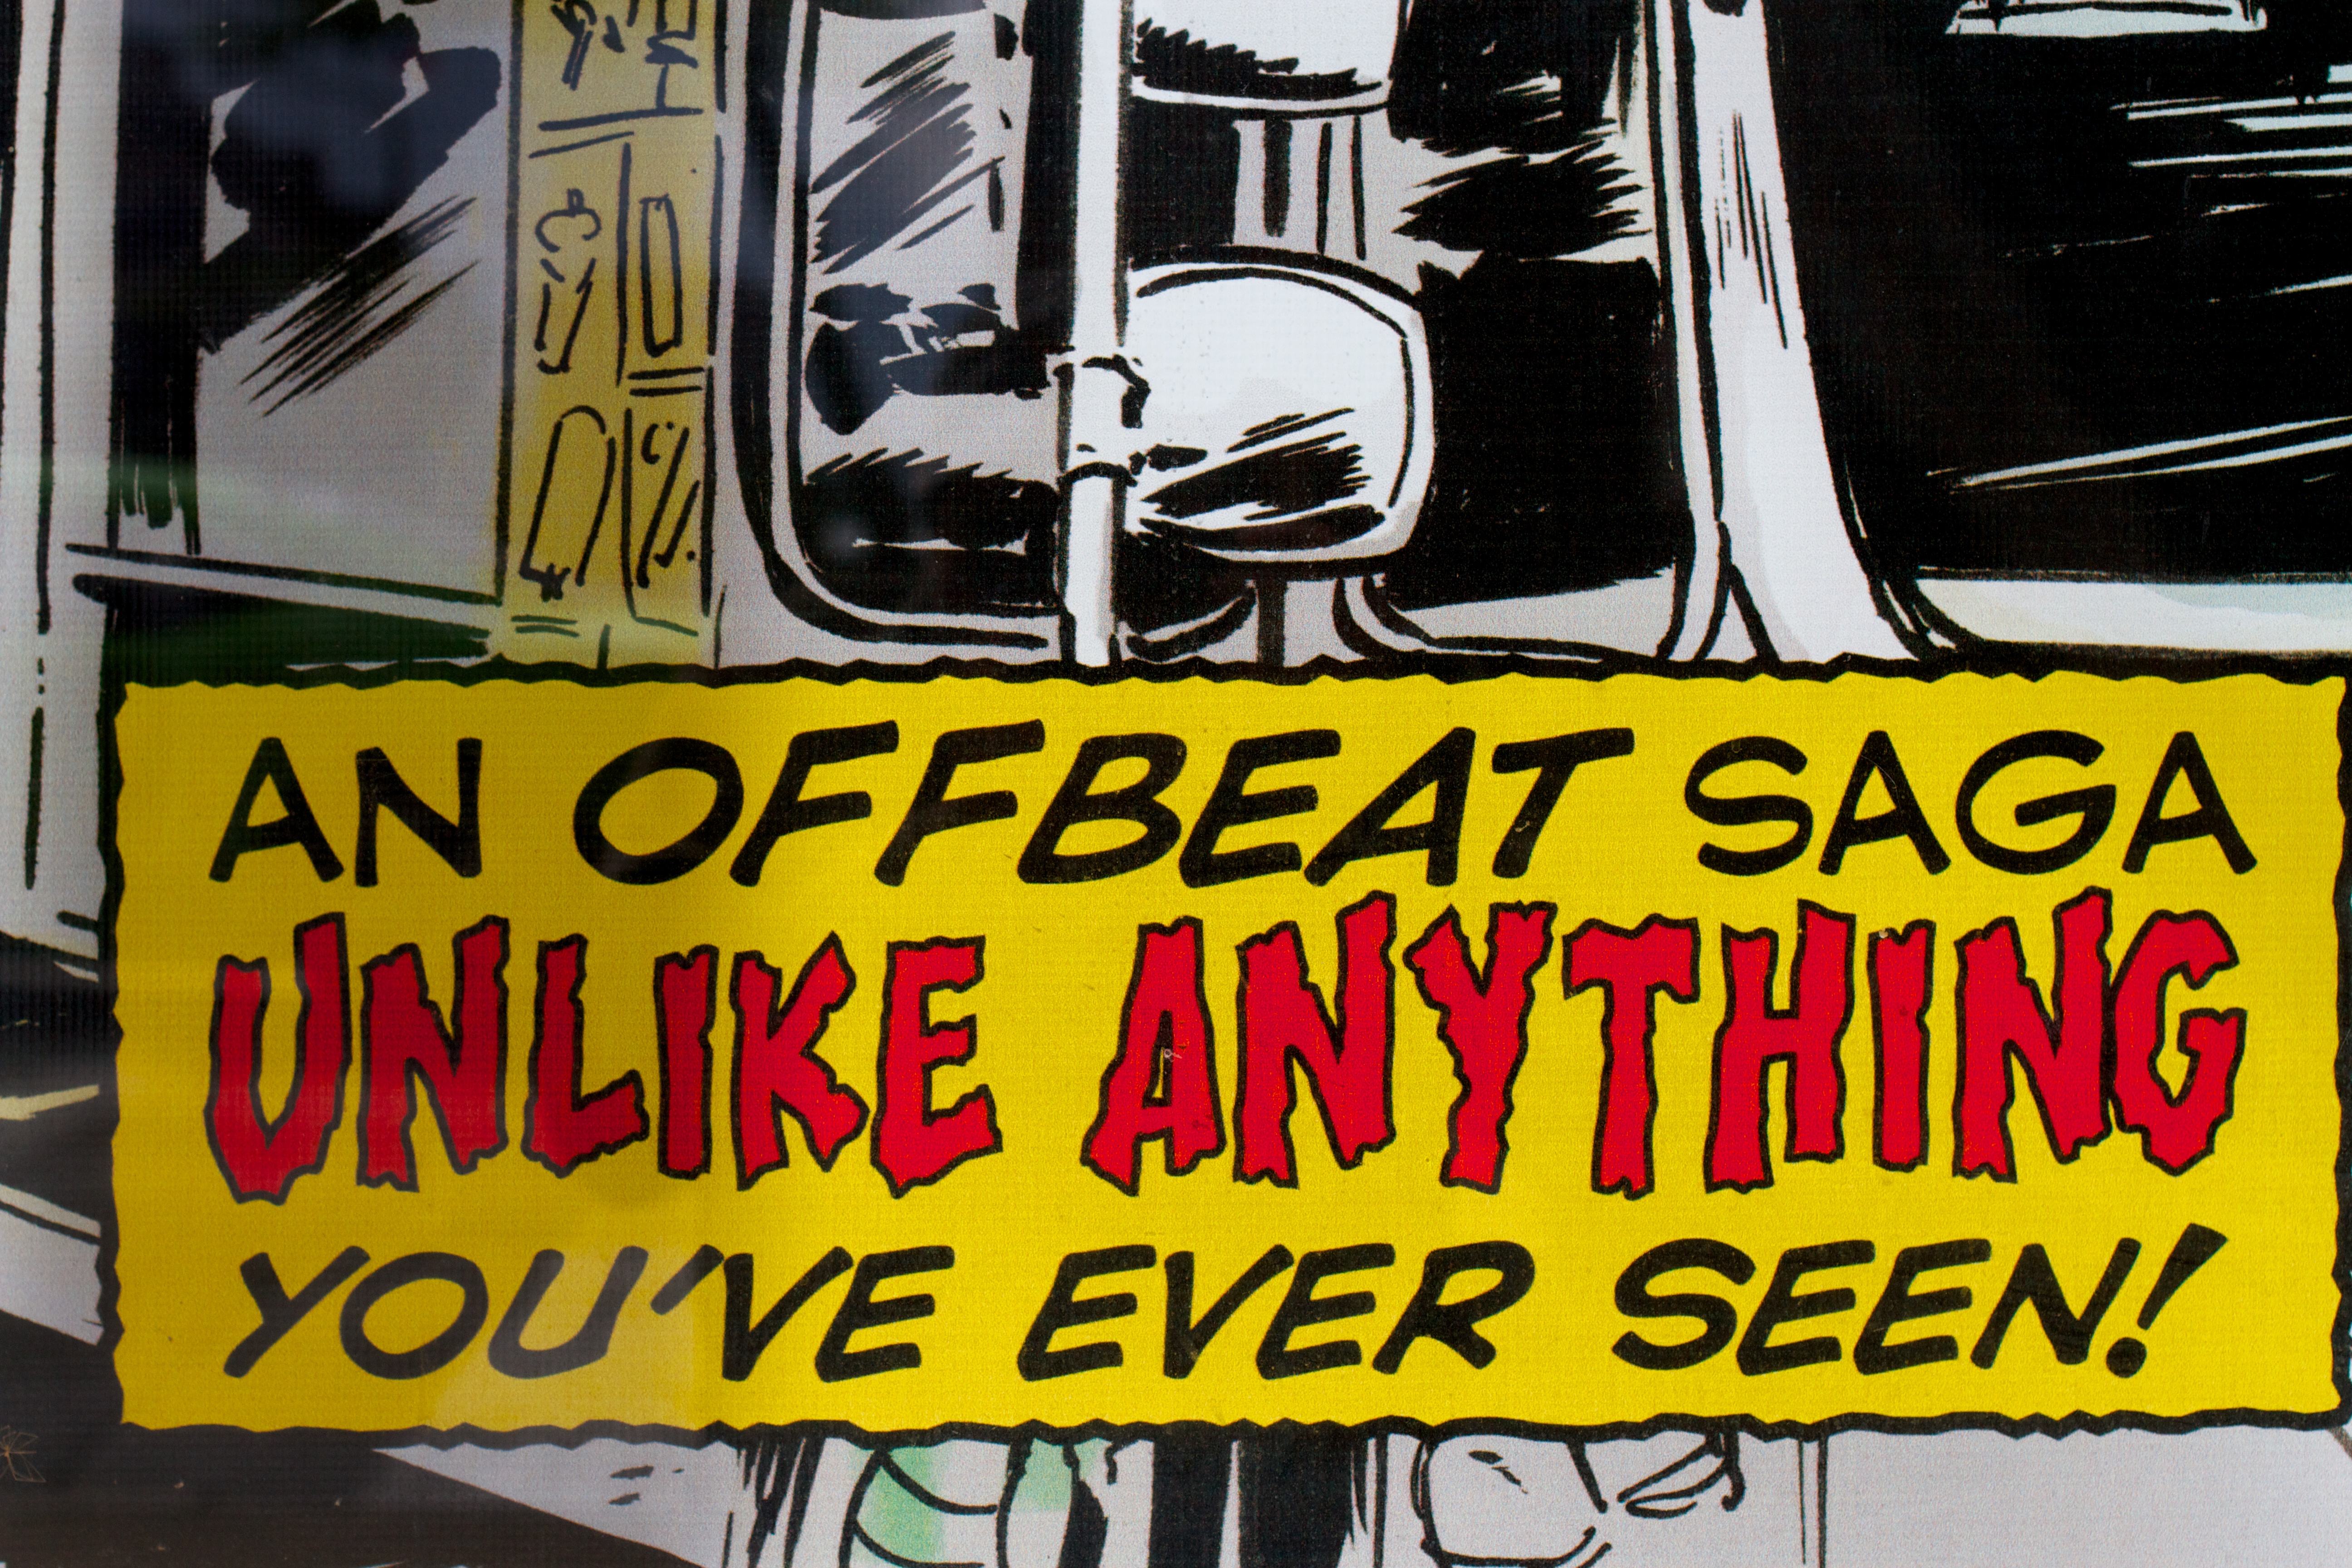
advertising, graffiti, font, art, poster, raildog